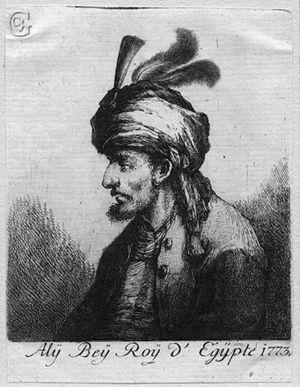
Ali Bey al-Kabir, né en 1728 et mort en 1773, est un chef mamelouk, gouverneur de la province ottomane d'Égypte, qui se révolta contre le pouvoir ottoman. Il fut vaincu et tué en 1773.